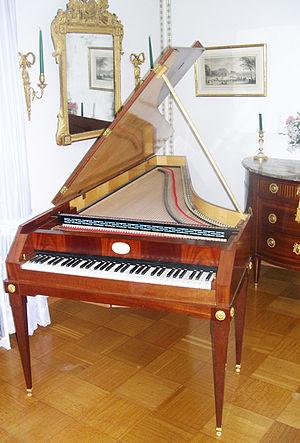
PAUL MC NULTY: COPIE D'UN ANTON WALTER 1795.
Trudelies Leonhardt est une pianiste néerlandaise.